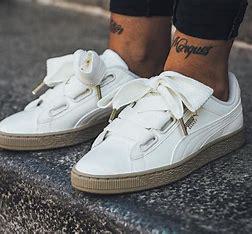
Brand: Puma
Model: Basket Heart